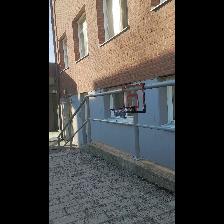
Label: NonHuman